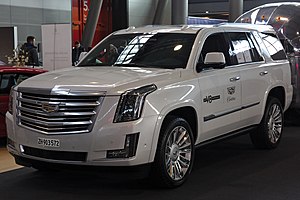
Cadillac Escalade
Cadillac Escalade
En Cadillac Escalade er en fuld-størrelse luksus sport utility køretøj sælges af General Motors luksusmærker, Cadillac. Det var den division's første store indgangstoldsted populære SUV-markedet. Den Escalade blev indført for 1999-modellen i forbindelse med tyske og japanske konkurrenter og til Ford's 1998-frigivelse af Lincoln Navigator. Den Escalade projekt gik i produktion kun ti måneder efter, at den blev godkendt. Standarden Escalade er bygget i Arlington, Texas. Navnet Escalade refererer til en belejring krigsførelsestaktik i forbindelse med optrapning, defensive vægge eller voldene ved hjælp af stiger eller belejring tårne.